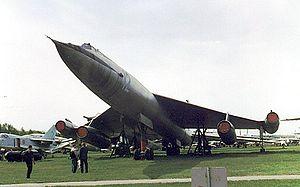
Miassichtchev est un bureau d'études fondé en 1951 par Vladimir Mikhaïlovitch Miassichtchev, un des principaux bureau d'études soviétiques en aérospatiale jusqu'à sa dissolution en 1960. Vladimir Myasishchev dirige alors le TsAGI, puis en 1967, quitte TsAGI et recréé son bureau, qui existe encore à ce jour.